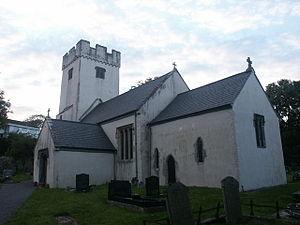
Colwinston est un village et une communauté dans la vallée de Glamorgan, au Pays de Galles, environ 4 miles au sud-est du centre de Bridgend et 21 miles à l'ouest du centre de Cardiff.